Answer in natural language. Which point is closer to the camera taking this photo, point A  or point B? Choose between the following options: A or B
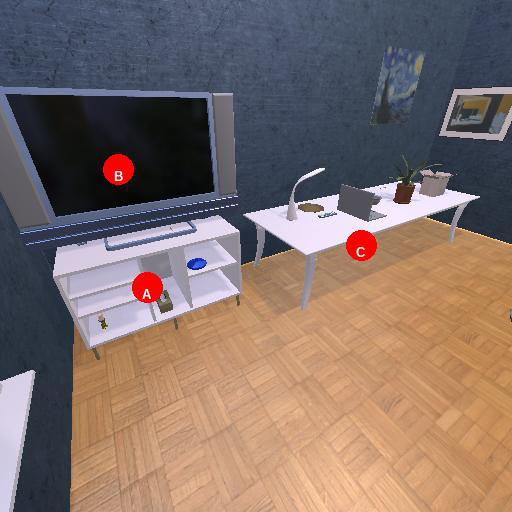
<answer>B</answer>